Question: Please indicate a possible affordance area of bicycle that can be used for sitting on
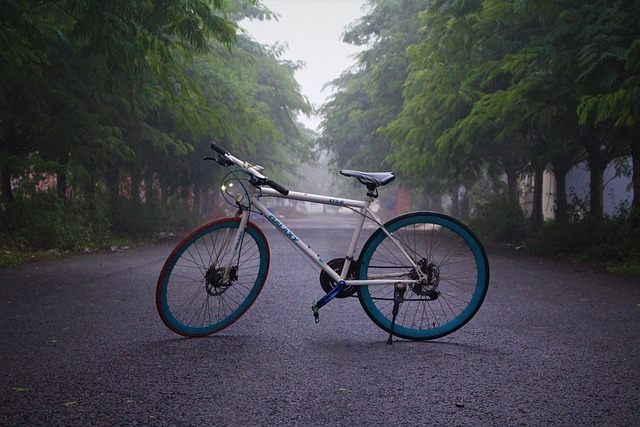
Answer: [338.198, 168.229, 396.987, 190.943]